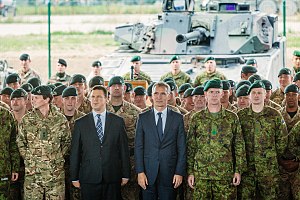
NATO Enhanced Forward Presence / NATO-Battlegroups i Baltikum og Polen / NATO-Battlegroup Estonia
Pressemøde ved NATO-Einheiten og det estiske militær i september 2017 i Tapa.
NATO Enhanced Forward Presence er et NATO-initiativ der skal forstærke alliancens forsvars- og afskrækkelsesevne i Baltikum. NATO besluttede at etablere den fremskudte tilstedeværelse på topmødet i Warzawa den 8. og 9. juli 2016. Begrundelsen for tilstedeværelsen er at NATO-styrkerne skal afskrække en eventuel russisk intervention i landene og fungere som en "snubletråd" der kan sinke fremrykning således at forstærkninger kan nå frem. Fire multinationale kampgrupper er udstationeret i de baltiske lande Estland, Letland og Litauen samt i Polen. Hver kampgruppe består af omkring 1000 soldater.